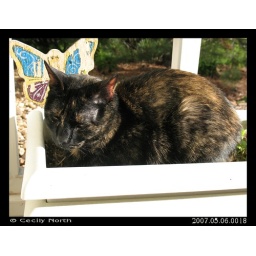
Patches in the flower pot